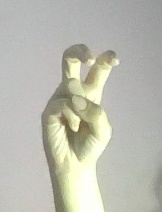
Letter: toot